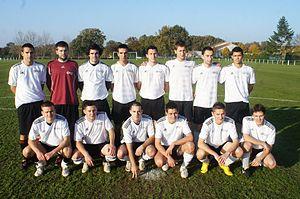
L'équipe 1 de football de l'ENSIP en 2012-2013. De haut en bas, de gauche à droite
L’école nationale supérieure d'ingénieurs de Poitiers est l'une des 205 écoles d'ingénieurs françaises accréditées au 1ᵉʳ septembre 2019 à délivrer un diplôme d'ingénieur.